Music of China

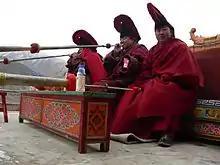
Monks playing Tibetan horns

China has many ethnic groups besides the Han, who reside in various regions around the nation. These include Tibetans, Uyghurs, Manchus, Zhuang, Dai, Mongolians, Naxi, Miao, Wa, Yi, and Lisu.